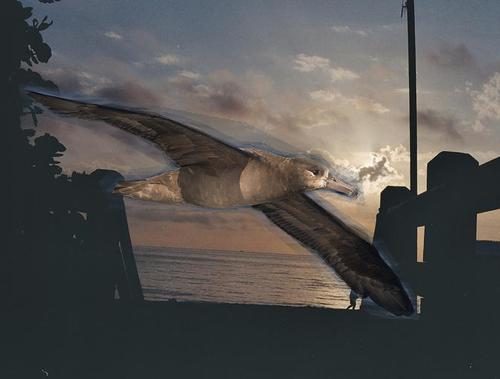
Bird species: Black_footed_Albatross
Bird type: waterbird
Background: water